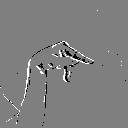
ASL letter: p